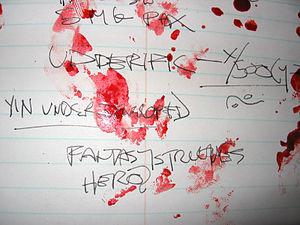
Les R. Tam Sessions sont une série de cinq courtes vidéos en noir et blanc, d'une durée totale de huit minutes, publiées sur Internet par Joss Whedon en 2005. Prenant place dans le Serenityverse, l'univers de fiction de la série Firefly, elles montrent une série d'entrevues entre un « thérapeute de l'Académie » montré de dos, joué par Whedon lui-même, et la jeune femme émotionnellement instable nommée River Tam, interprétée par Summer Glau.